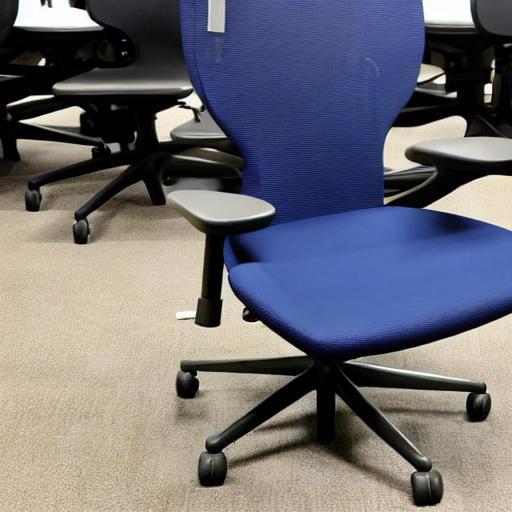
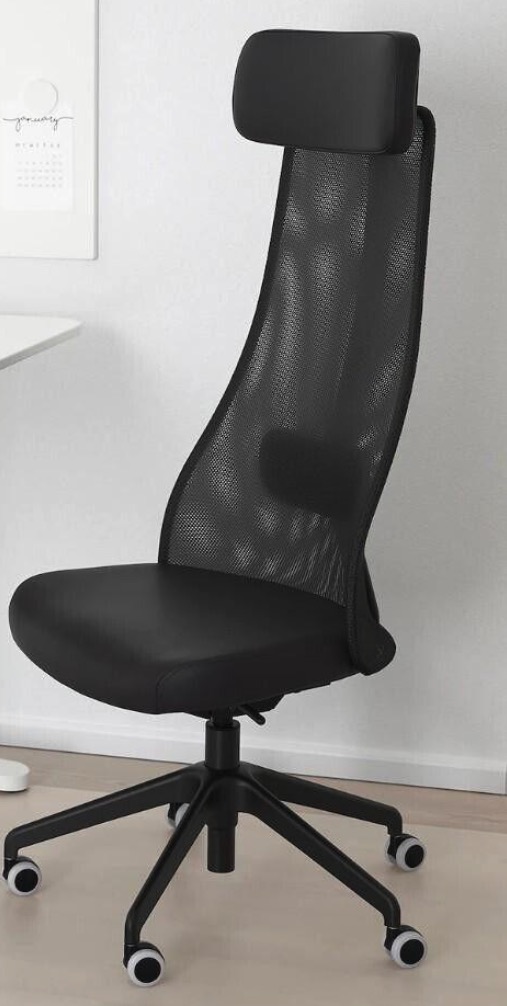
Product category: items_chair
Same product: no